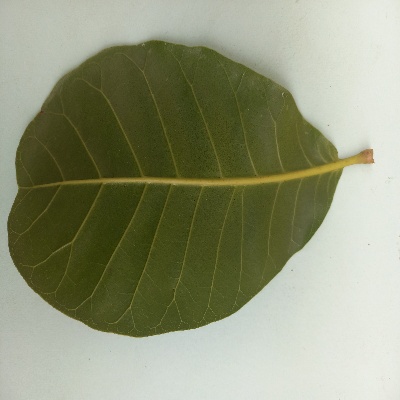
Crop: Cashew
Condition: healthy